Argentina national under-20 football team

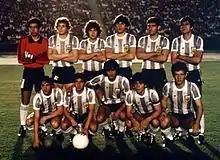
The Argentine team that won the 1979 World Youth Championship

Argentina did not participate in the first FIFA World Youth Championship in Tunisia, but appeared at the next edition held in Japan. The team, coached by César Luis Menotti with the help of Ernesto Duchini (who had previously chosen the players and working with them), won the tournament, showing a fine style of play consisting of high possession of the ball, diverse kinds of passes, dribbling, a solid defense and a powerful offensive line that scored a total of 20 goals in the tournament. Diego Maradona and Ramón Díaz were the team's most notable players. The tournament was also the first official championship played by Maradona in a national team. After his frustration of 1978, Maradona made the most of his performances during the tournament, being the best player of the team due to his passing moves, dribblings to rivals, his accuracy to shot free kicks and the six goals he scored.